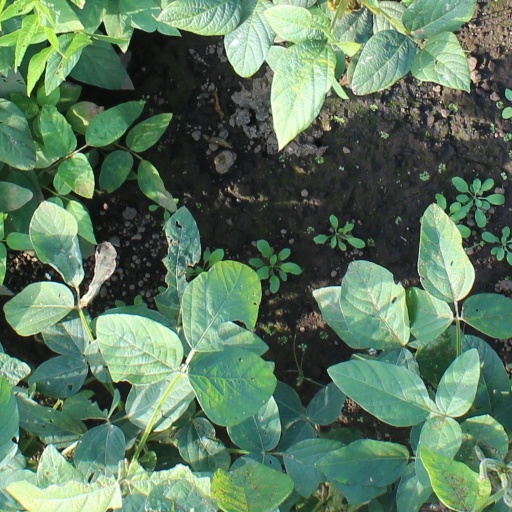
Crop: soybean